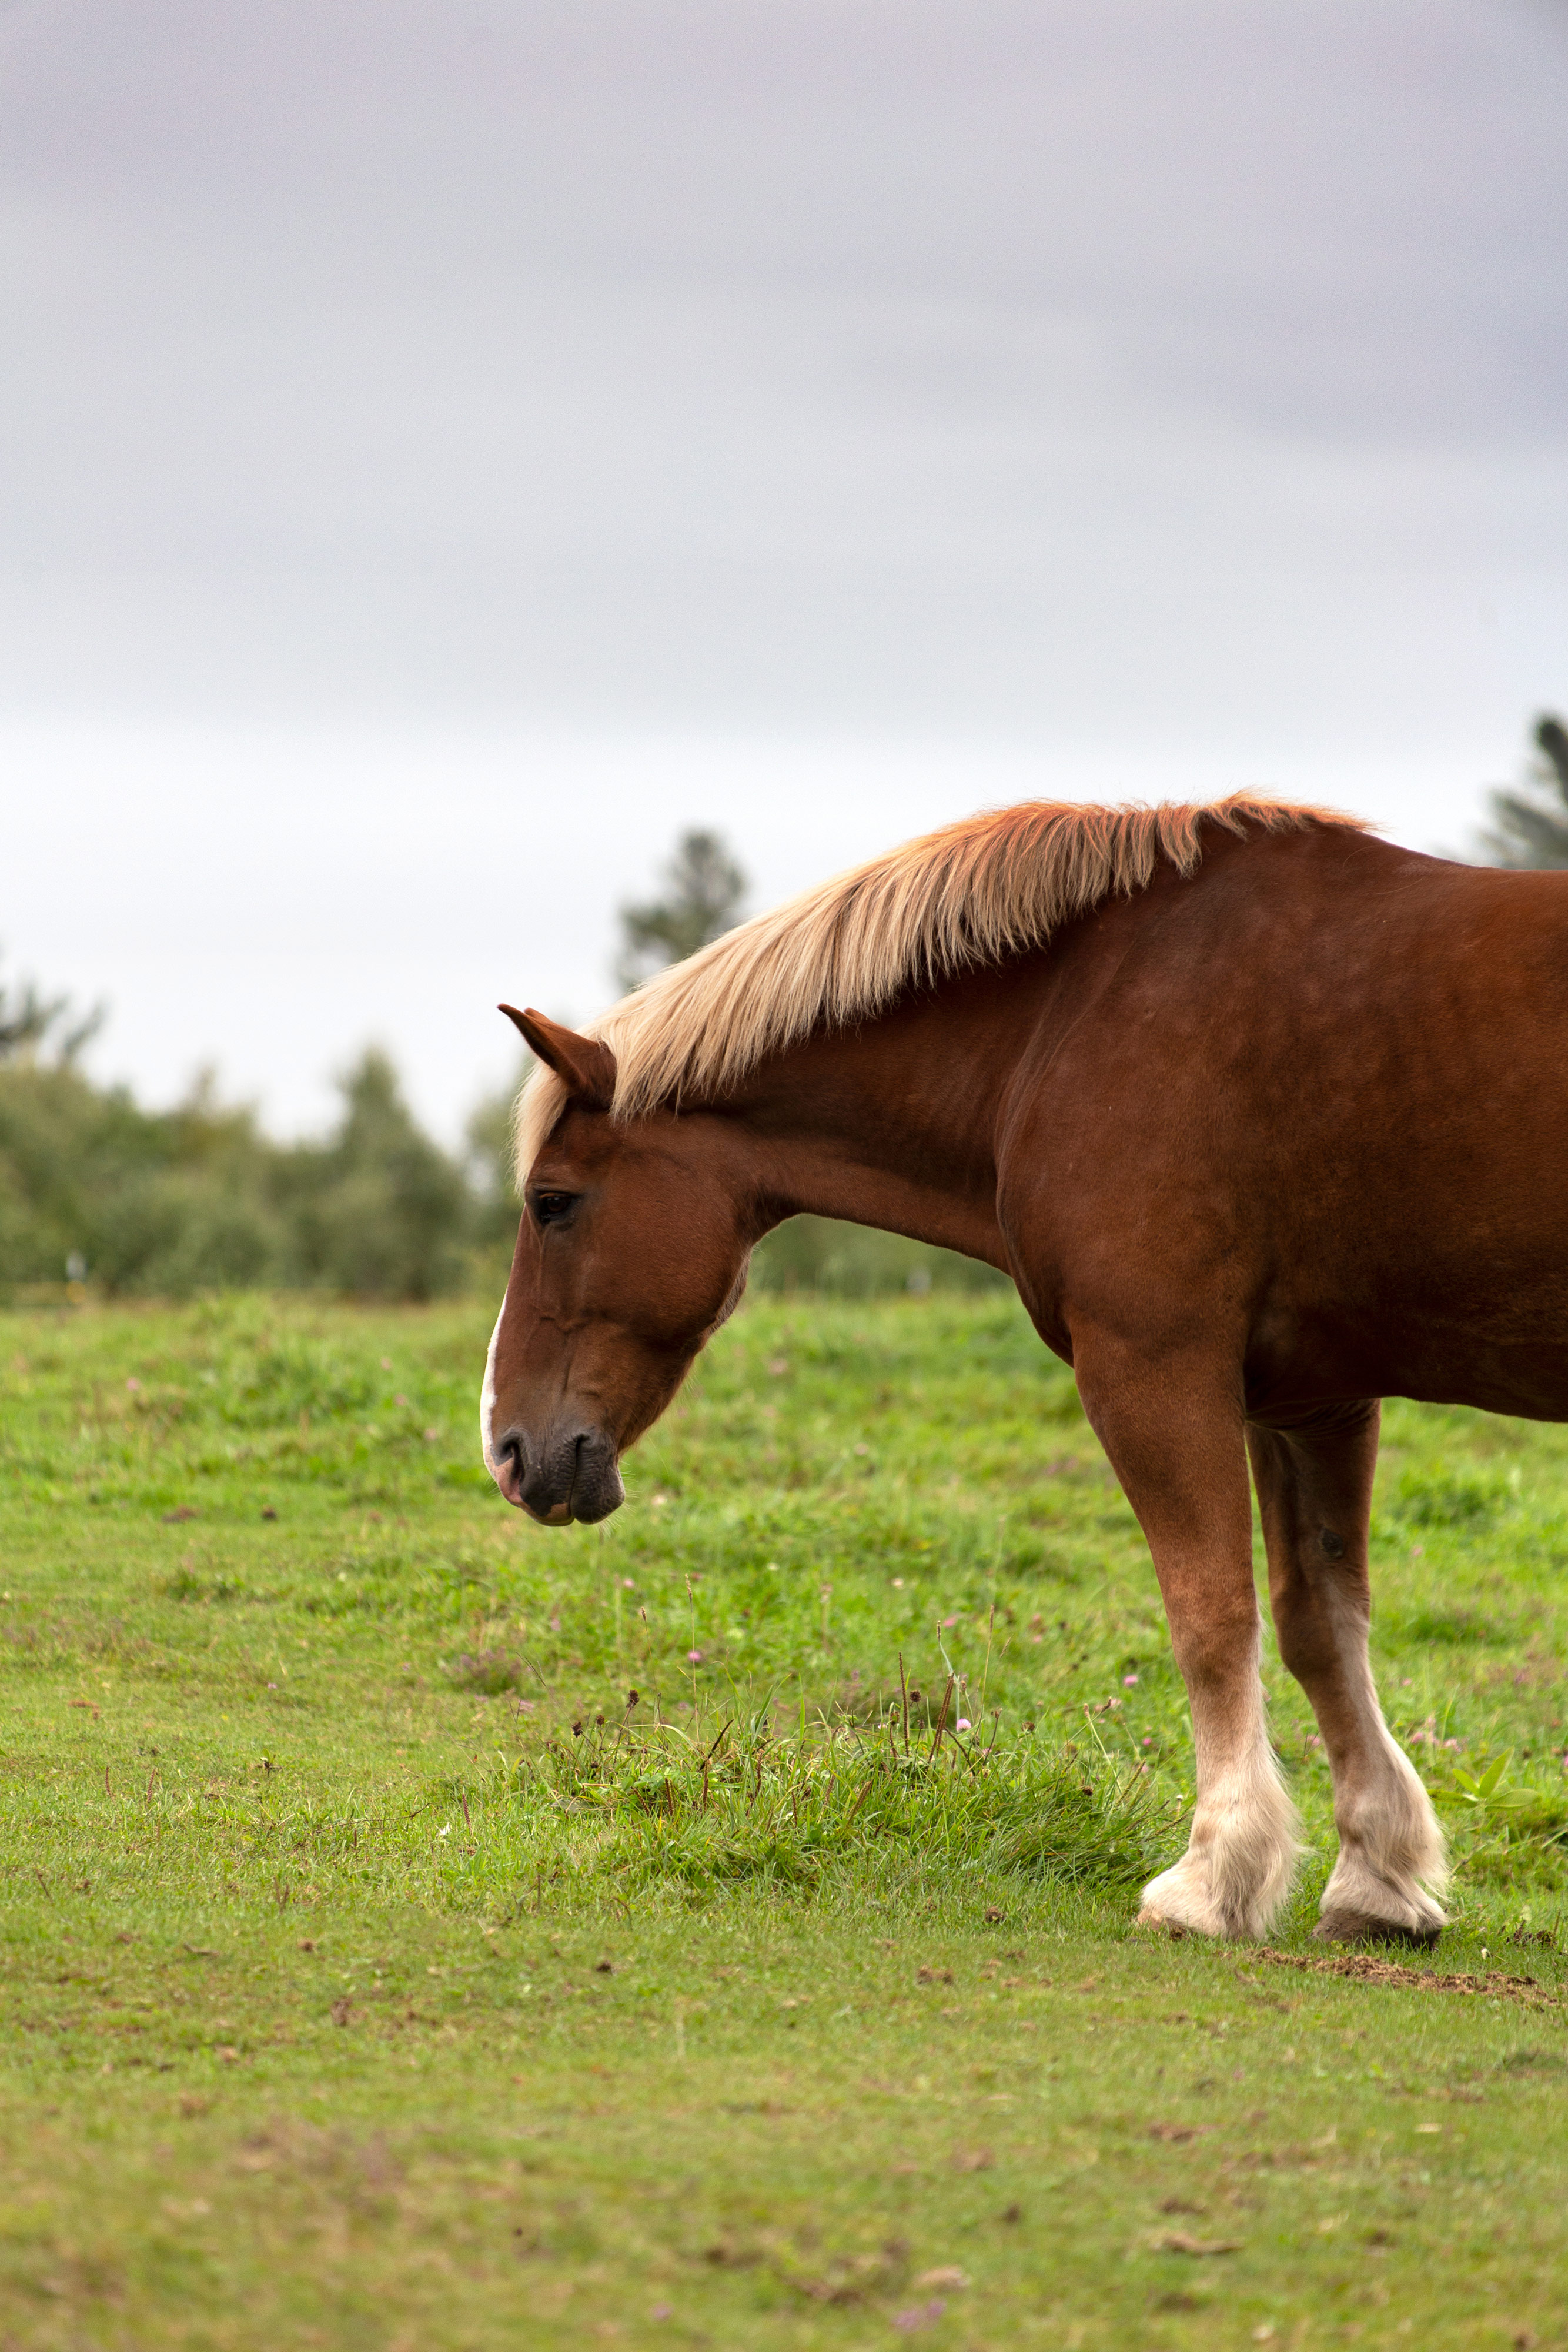
horse, mammal, vertebrate, pasture, grazing, grassland, mane, mare, grass, meadow, mustang horse, sorrel, wildlife, stallion, field, terrestrial animal, ecoregion, snout, sky, livestock, rural area, pony, foal, farm, landscape, plant